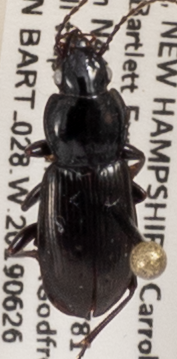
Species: Pterostichus pensylvanicus
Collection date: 2019-06-26
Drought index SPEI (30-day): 0.362
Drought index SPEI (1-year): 1.22
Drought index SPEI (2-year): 0.998